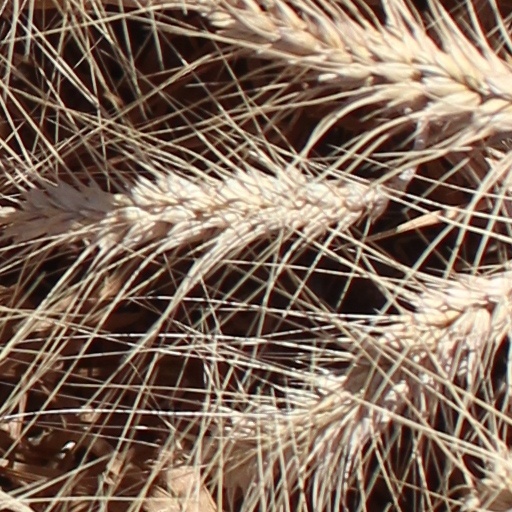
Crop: wheat